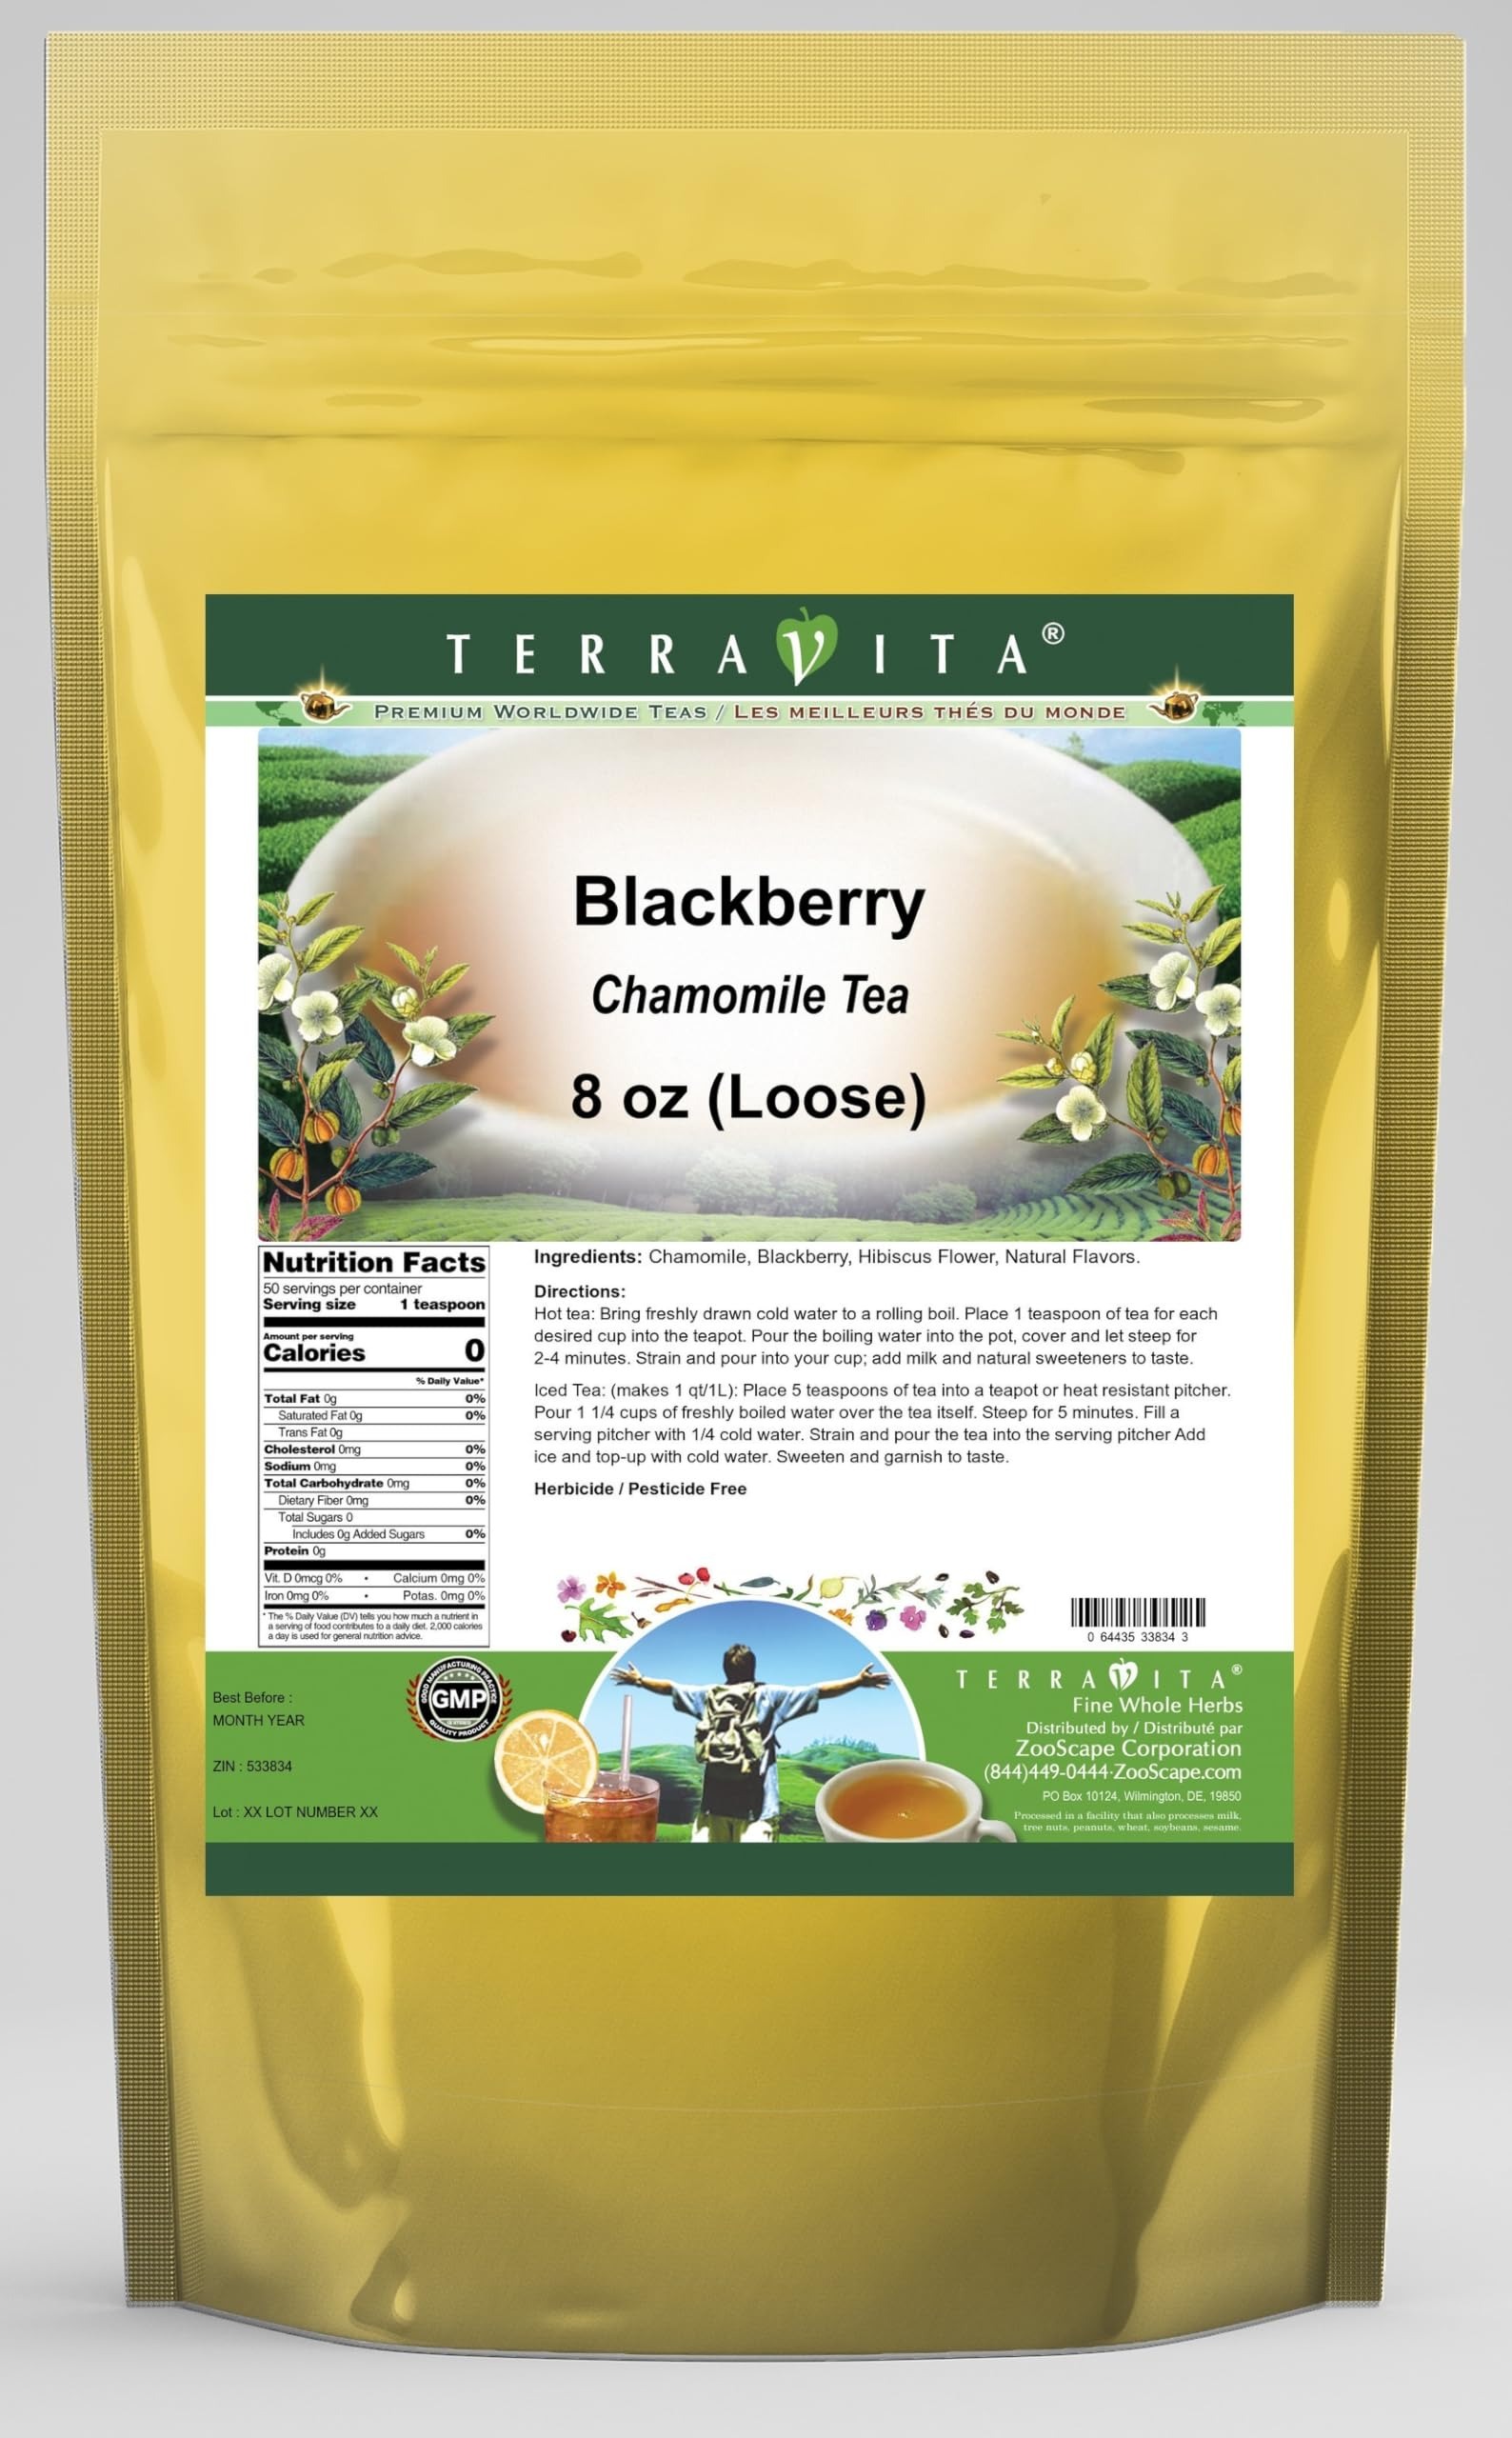
Item Name: Blackberry Chamomile Tea (Loose) (8 oz, ZIN: 533834) - 3 Pack
Bullet Point 1: Our Blackberry Chamomile Tea is a delicious flavored Chamomile tea with Blackberry and Hibiscus Flower that you will enjoy relaxing with anytime! The natural Blackberry taste is delicious! - Ingredients: Chamomile tea, Blackberry, Hibiscus Flower and Natural Blackberry Flavor.
Bullet Point 2: No fillers.
Bullet Point 3: Manufacturer: TerraVita
Bullet Point 4: Size: 8 oz
Bullet Point 5: Loose Leaf Chamomile Tea - Packed in a convenient upright pouch!
Product Description: Our Blackberry Chamomile Tea is a delicious flavored Chamomile tea with Blackberry and Hibiscus Flower that you will enjoy relaxing with anytime! The natural Blackberry taste is delicious! - Ingredients: Chamomile tea, Blackberry, Hibiscus Flower and Natural Blackberry Flavor. - Hot tea brewing method: Bring freshly drawn cold water to a rolling boil. Place 1 teaspoon of tea for each desired cup into the teapot. Pour the boiling water into the pot, cover and let steep for 2-4 minutes. Strain and pour into your cup; add milk and natural sweeteners to taste. - Iced tea brewing method: (to make 1 liter/quart): Place 5 teaspoons of tea into a teapot or heat resistant pitcher. Pour 1 1/4 cups of freshly boiled water over the tea itself. Steep for 5 minutes. Fill a serving pitcher with 1/4 cold water. Strain and pour the tea into the serving pitcher Add ice and top-up with cold water. Sweeten and garnish to taste. - TerraVita is an exclusive line of premium-quality, natural source products that use only the finest, purest and most potent ingredients found around the world. TerraVita is hallmarked by the highest possible standards of purity, potency, stability and freshness. All of our products are prepared with the highest elements of quality control, from raw materials through the entire manufacturing process, up to and including the moment that the bottles or bags are sealed for freshness and shipped out to you. Our highest possible standards are certified by independent laboratories and backed by our personal guarantee. - TerraVita exists to meet and ensure your family's health and wellness without the harmful effects of chemicals and health products. We strive to make all of our products affordable and reliable and are constantly searching the market to maintain our affor
Value: 24.0
Unit: Ounce

Price: 81.92